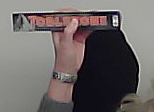
Product: toblerone_black